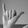
ASL letter: Y